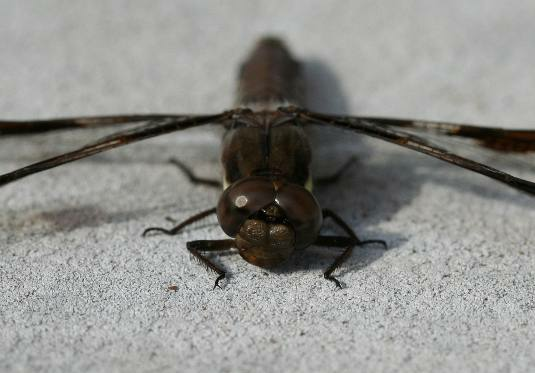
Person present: No